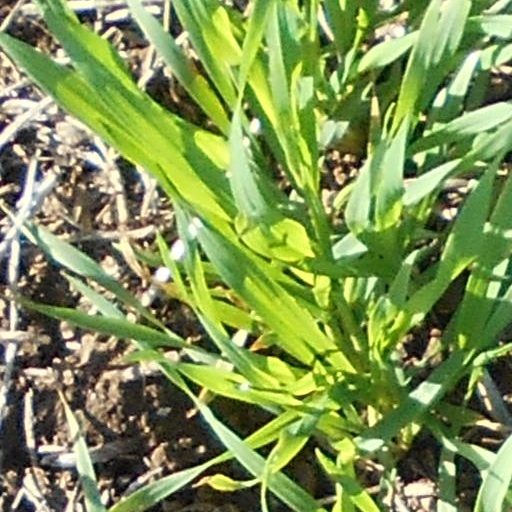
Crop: wheat